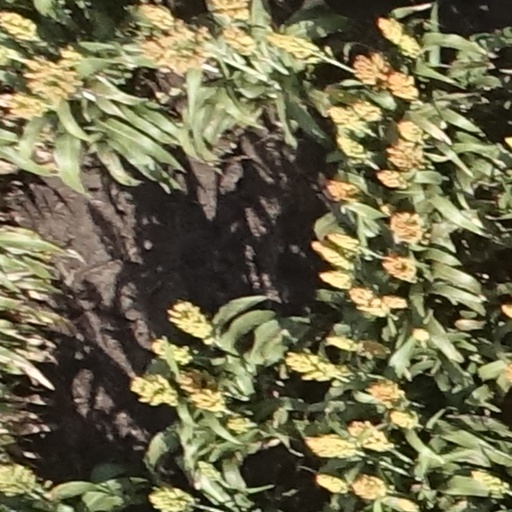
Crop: sorghum